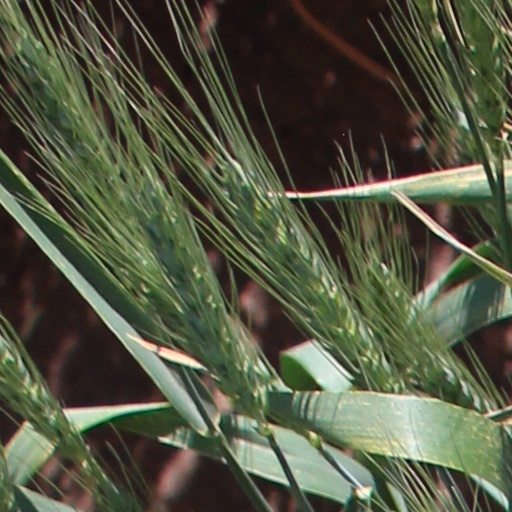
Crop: wheat